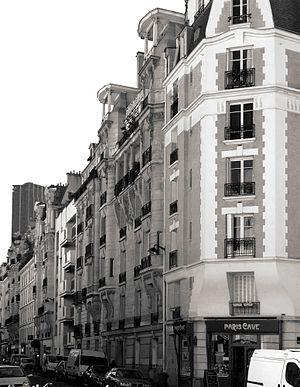
Rue Vaneau - Paris VII
La rue Vaneau est une voie située dans le quartier des Invalides du 7ᵉ arrondissement de Paris.